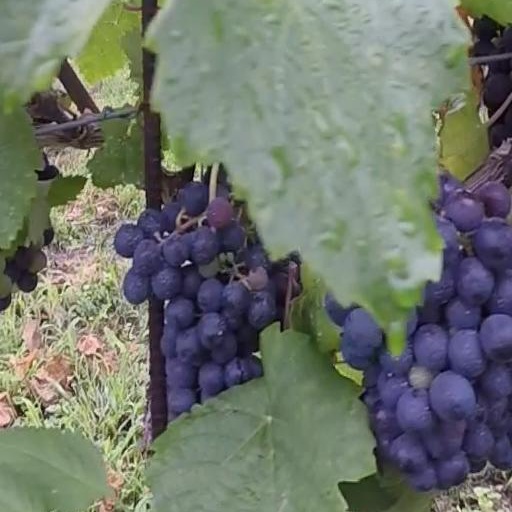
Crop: grape